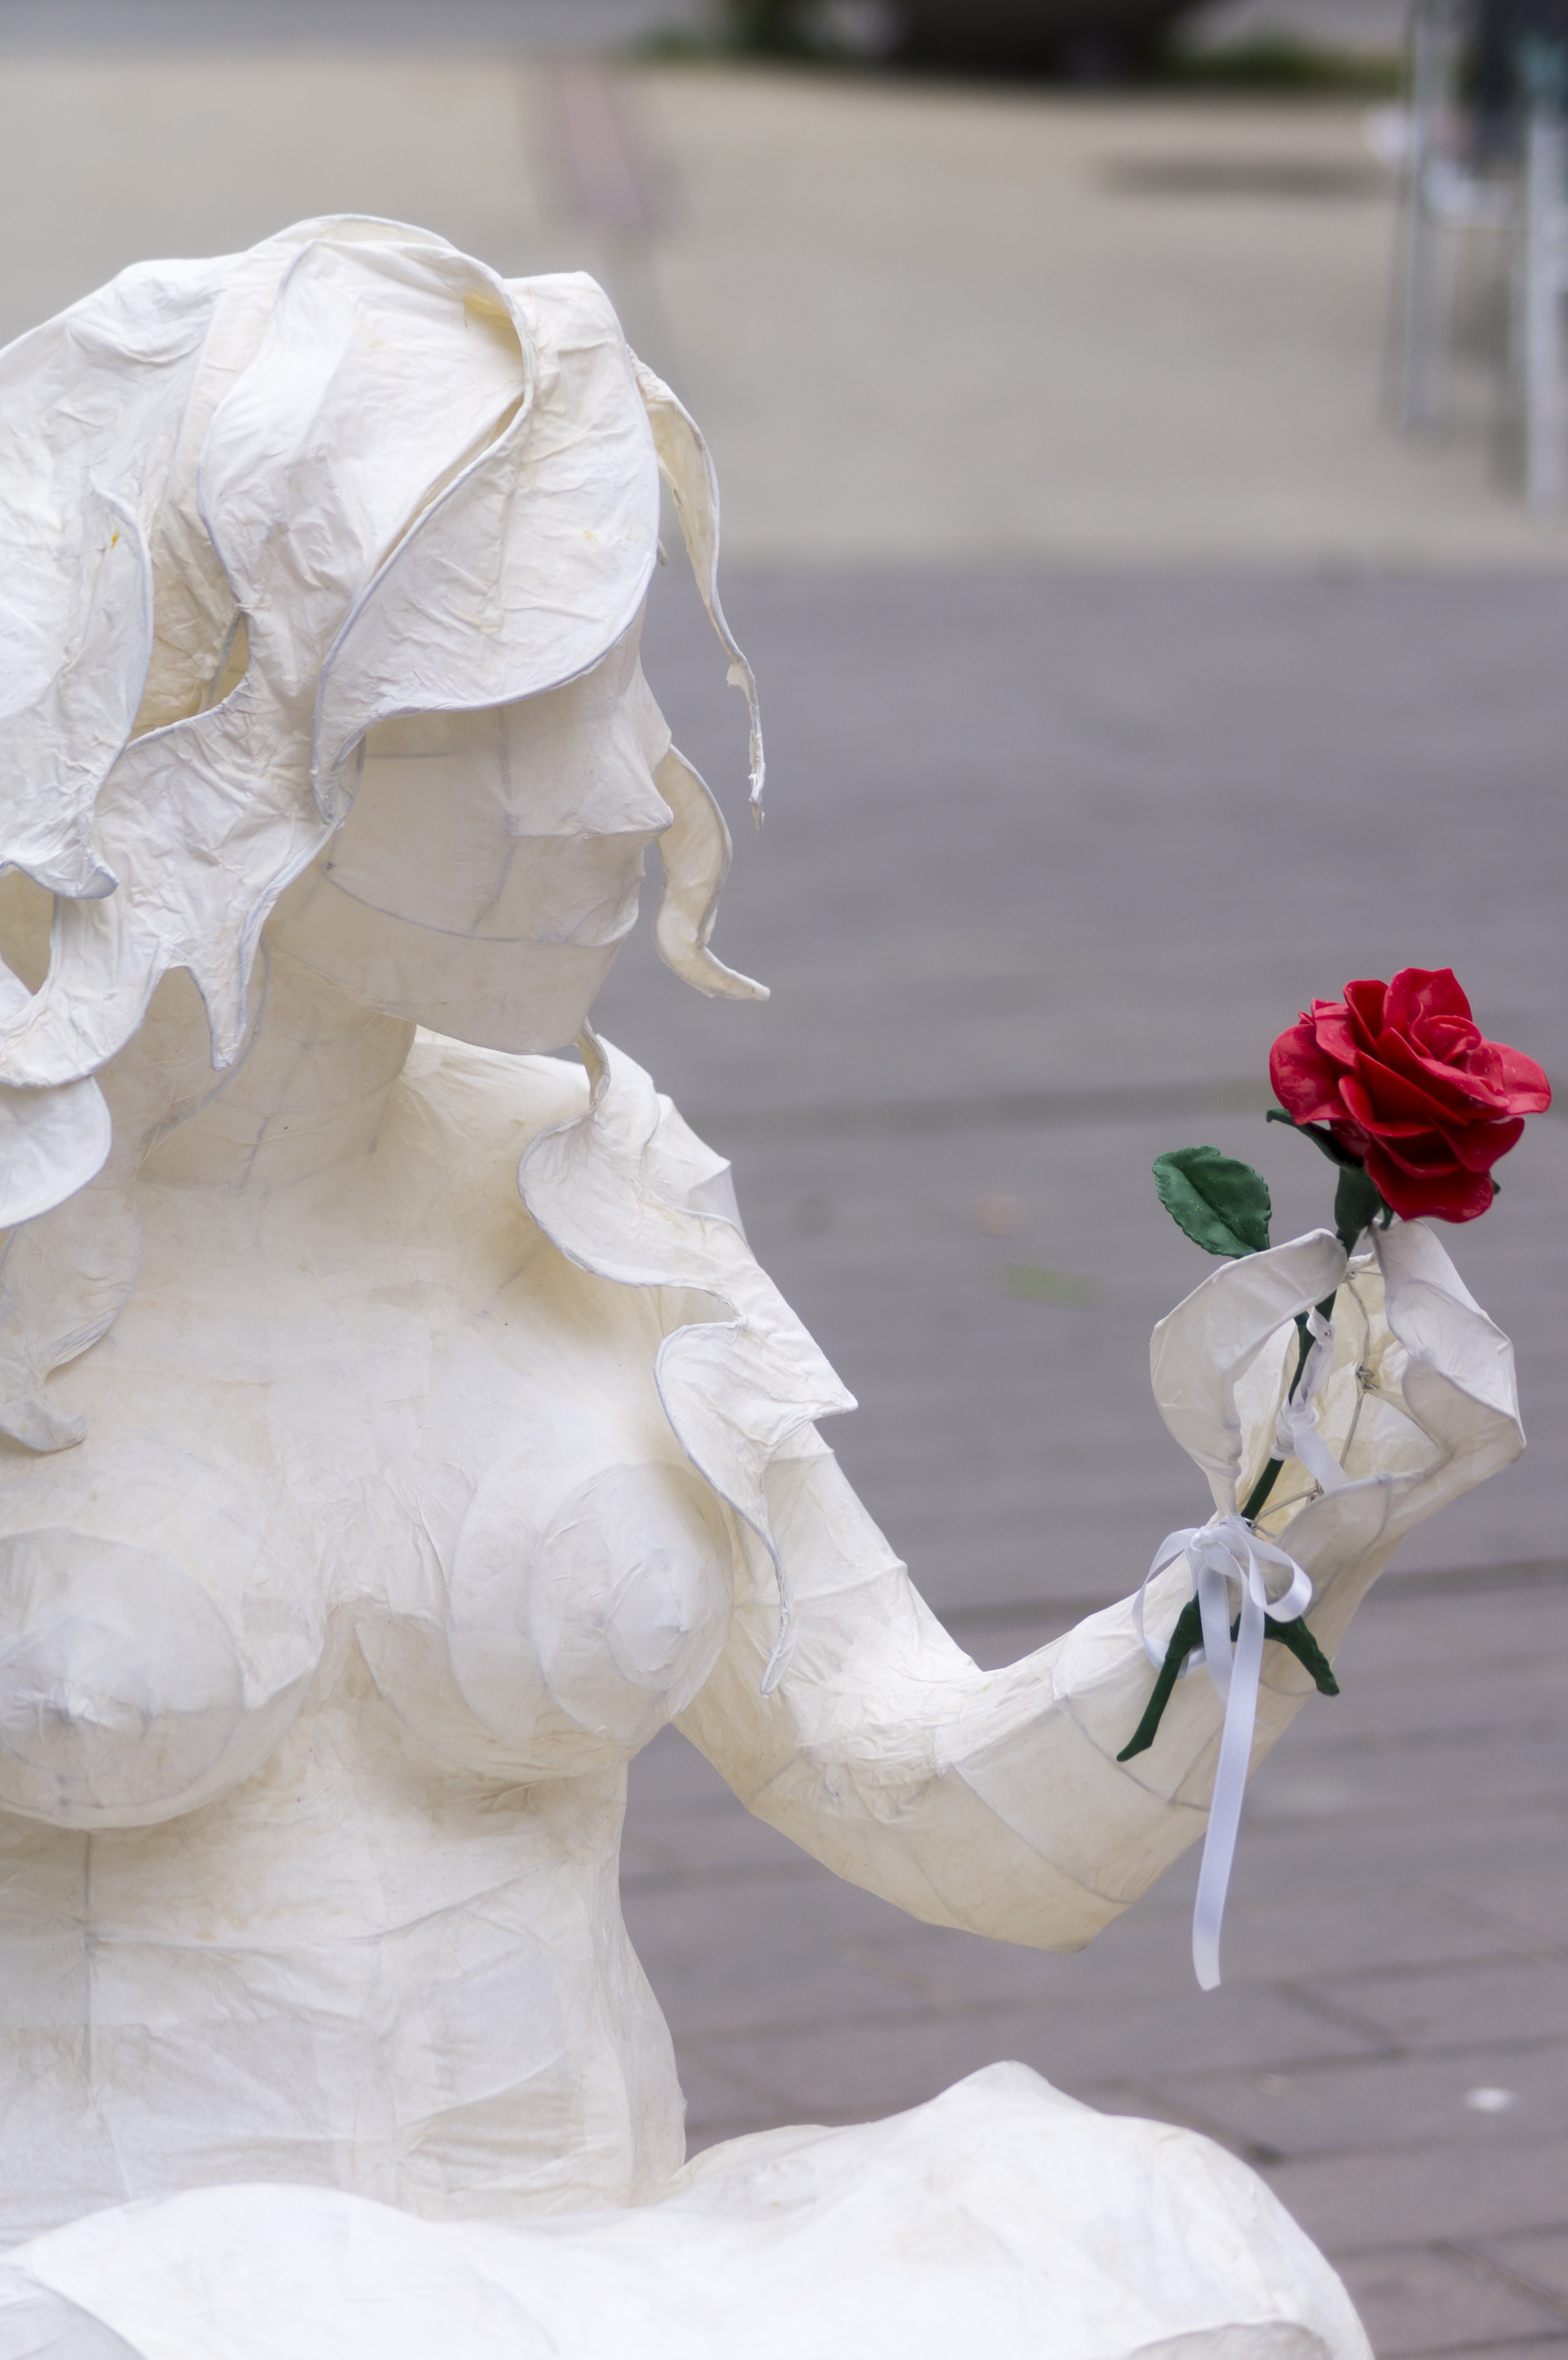
white, flower, monument, statue, rose, spring, wedding dress, bride, sculpture, art, dress, women, single, rosa, beauty, gown, human positions, bridal clothing